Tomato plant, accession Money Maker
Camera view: vertical (180 deg); turntable rotation: 270 degrees
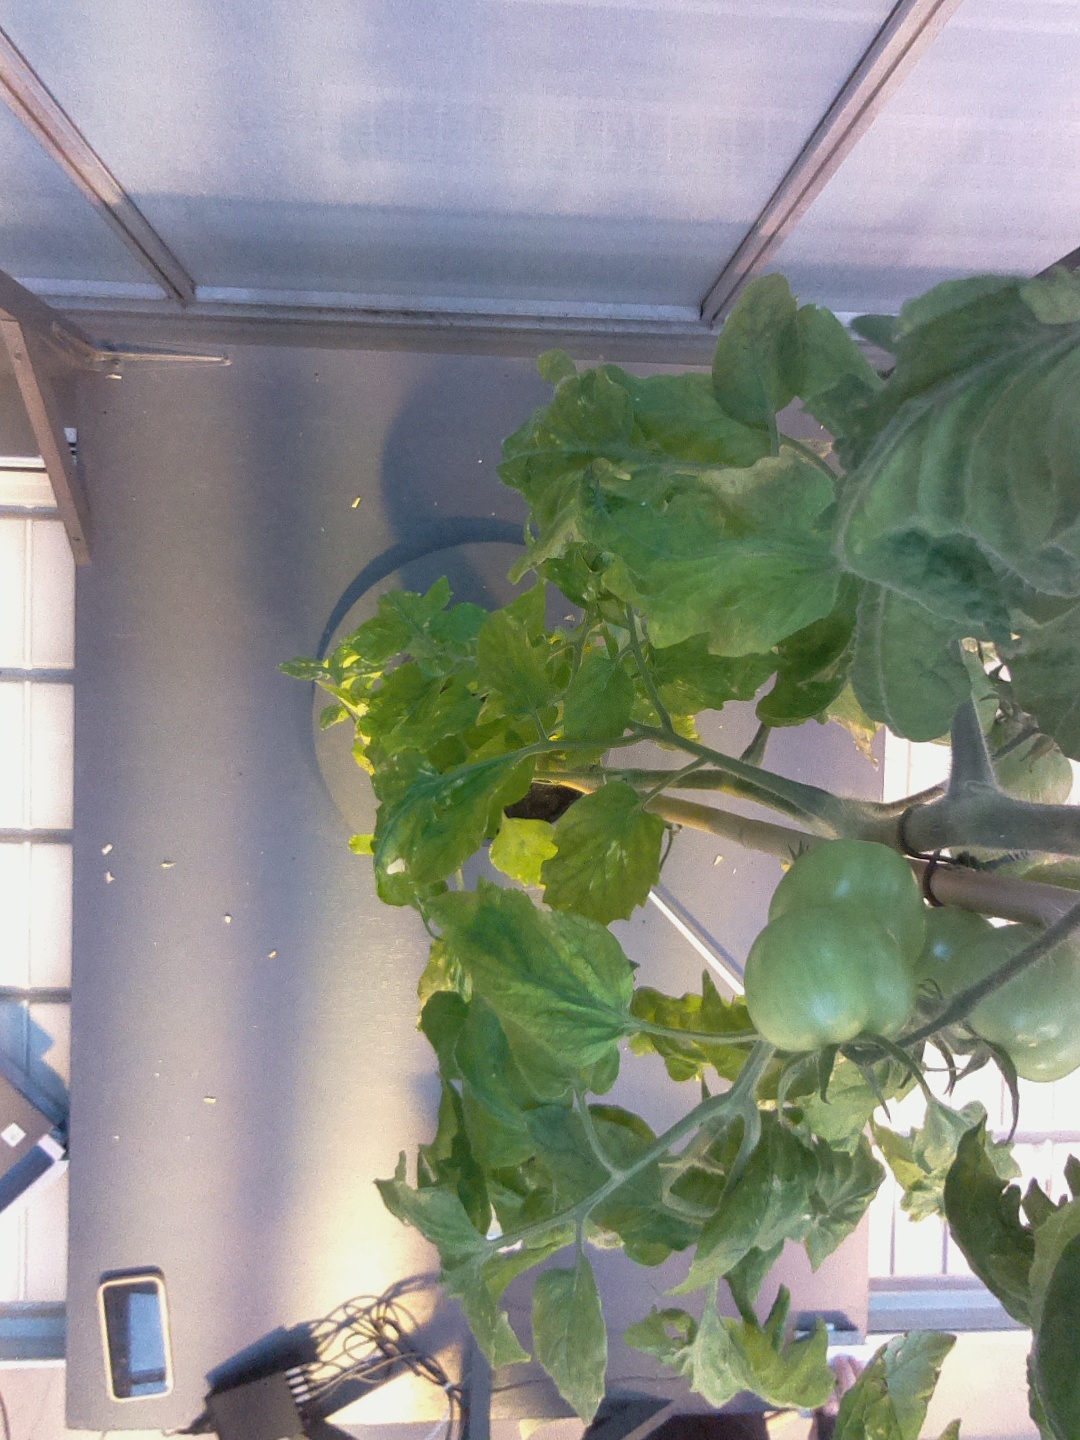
BBCH growth stage 79: 90% -100% of final fruit size